Katarina Vilioni

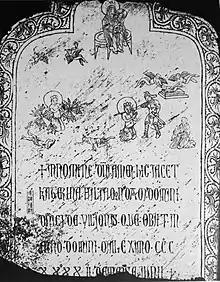
Facsimile of the illustration of the 1342 tomb of Katarina Vilioni (originally Vilionis), member of a Venetian or Genoese trading family in Yangzhou

Katarina Vilioni (died 1342) was an Italian woman and one of the first Europeans known to have resided in China. She was a member of an Italian, likely Venetian or perhaps Genoese, trading family that lived in Yangzhou during the mid-14th century.